Thames Television

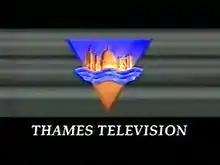
The start of Thames ITV generic ident

The first idents to be used comprised a plain screen with the words 'from Thames' written in white in the Helvetica font, and a vignette that resembled the famous ident, containing famous London landmarks. The first ident was used to signify programmes made at Rediffusion's old studios at Adastral House, the latter, shows that came from ABC's former Teddington Studios. Some programmes recorded at Teddington, such as some episodes of the 1969 series of "Callan" did, however, use the "from Thames" caption, indicating that they may have been edited at Adastral House rather than Teddington. Both of the company's logos were accompanied by a fanfare called "Salute to Thames", composed by Johnny Hawksworth.